Jørgen Lunge

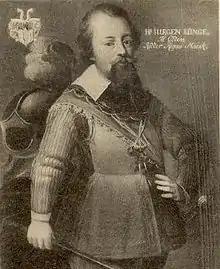
Jørgen Lunge

Jørgen Lunge (11 October 1577 – 19 August 1619) was a Danish nobleman who served as a Rigsmarsk from 1616 to 1619.